1272

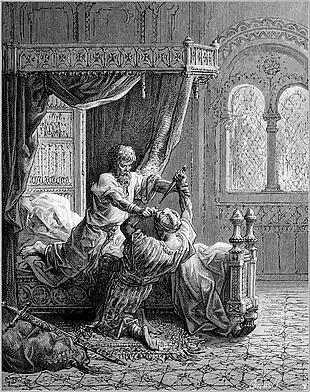
Assassination attempt against The Lord Edward (who will inherit the English throne later in the year) at Acre – 19th century interpretation by Doré

Year 1272 (MCCLXXII) was a leap year starting on Friday of the Julian calendar.